Hangover remedies

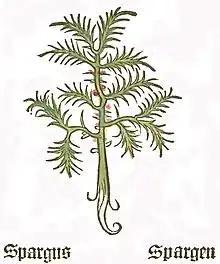
Asparagus leaf extract showed marginal results in a 2012 study.

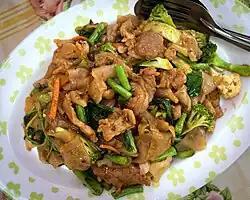
Drunken noodles, Thai food

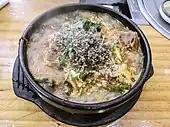
Korean hangover soup

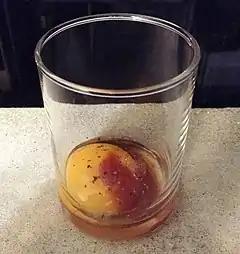
A prairie oyster cocktail

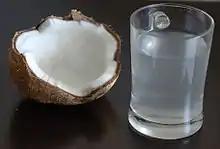
Coconut water

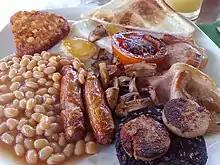
A fry up (full breakfast)

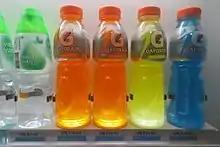
Sports drinks

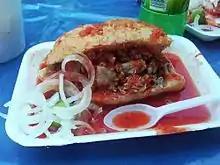
A torta ahogada

The following foods and dishes have been described as having a theoretical potential for easing or alleviating symptoms associated with the hangover. Hangover foods have not been scientifically proven to function as a remedy or cure for the hangover.